Health effects of electronic cigarettes

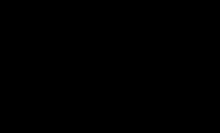
The propylene glycol molecule

A 2015 California Department of Public Health report stated that vapour "has been reported to contain at least ten chemicals that are on California's Proposition 65 list of chemicals known to cause cancer, birth defects, or other reproductive harm."